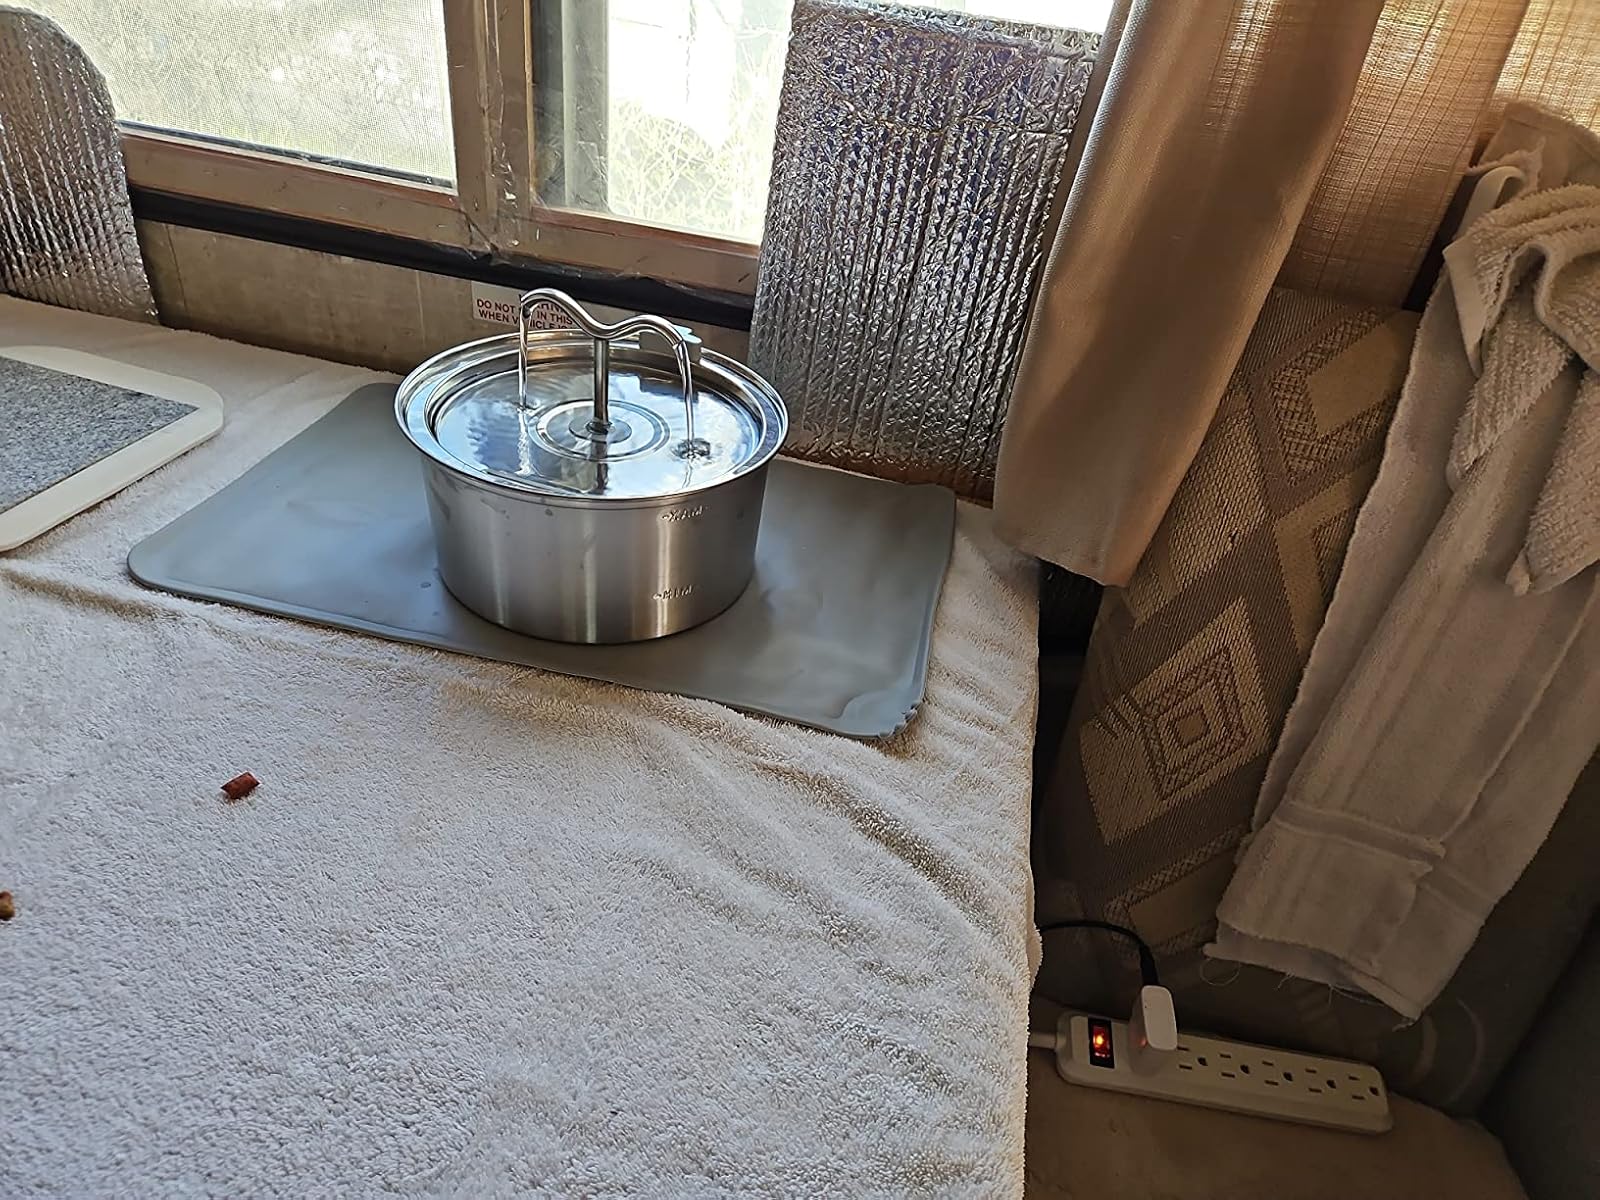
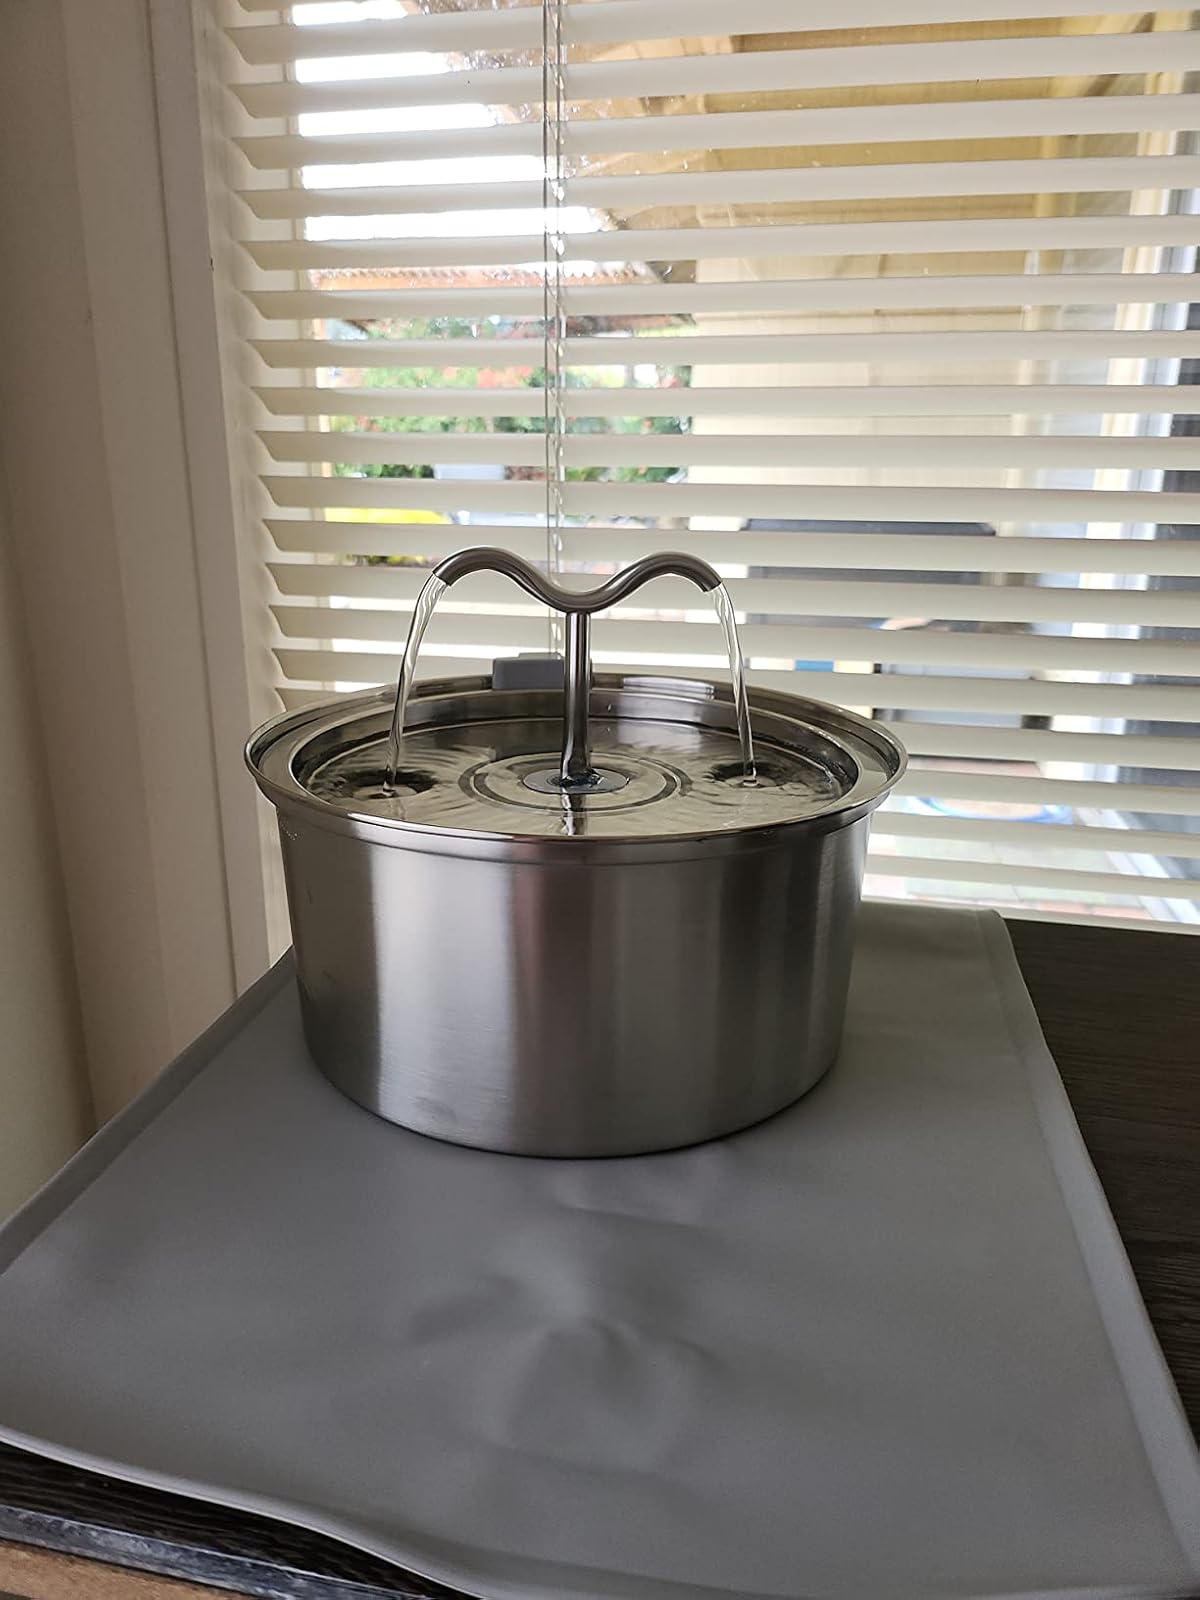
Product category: items_bowl
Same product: yes